List of birds of Mauritius

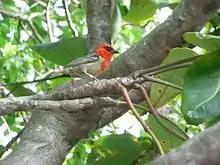
Mauritius fody

Rollers resemble crows in size and build, but are more closely related to the kingfishers and bee-eaters. They share the colourful appearance of those groups with blues and browns predominating. The two inner front toes are connected, but the outer toe is not.